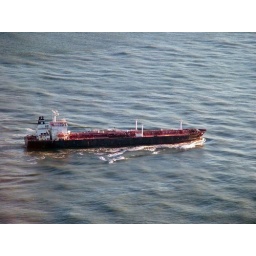
This ship going under the bridge looks like a toy